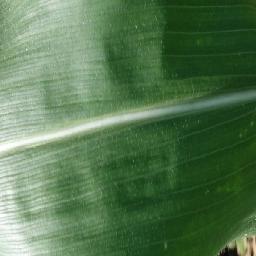
Label: Corn_(Maize)___Healthy